Gene McArtor

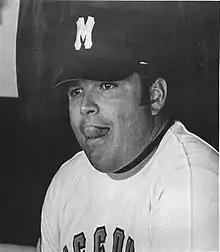
McArtor from "The Savitar", 1974

Gene McArtor (1940/1941 – July 28, 2024) was the head baseball coach at Missouri from 1974–1994 and was the NCAA National Coordinator of Baseball Umpires for many years beginning in 2008.